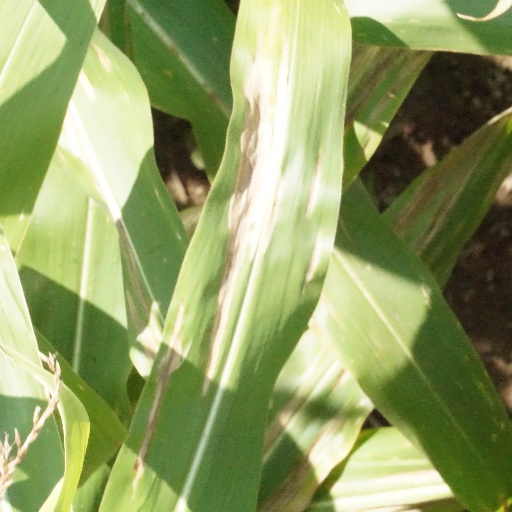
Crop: maize; corn